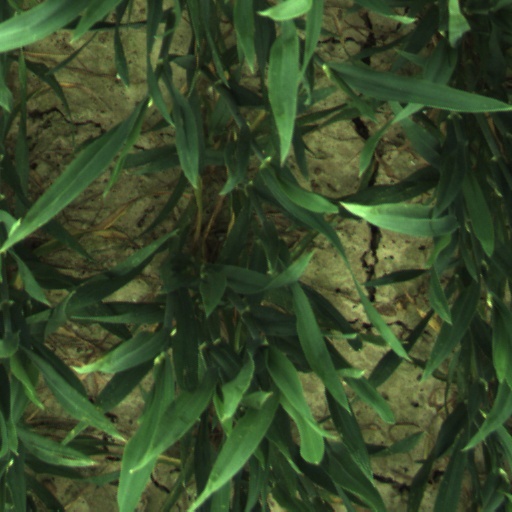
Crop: wheat